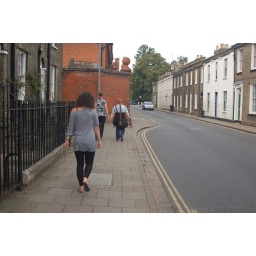
girls walking in town center